2013–14 Sporting de Gijón season

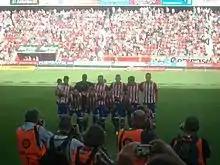
Starting 11 in the first match of 2013–14 Segunda División.

José Ramón Sandoval continued as head coach, despite a 2012–13 season where the team did not promote to La Liga.